Littleton High School (Colorado)

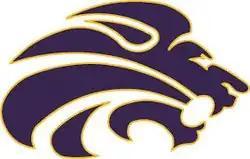

Littleton High School is a public high school located in Littleton, Colorado, United States. It is a part of the Littleton Public Schools school district.